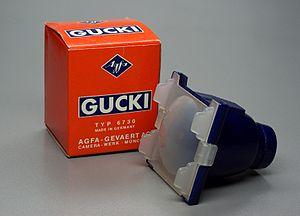
Une diapositive, souvent simplement appelée diapo par apocope, est un morceau de film inversible montrant une seule photographie et inséré dans un cadre en plastique ou en carton. Elle est destinée à être projetée ou regardé par transparence.